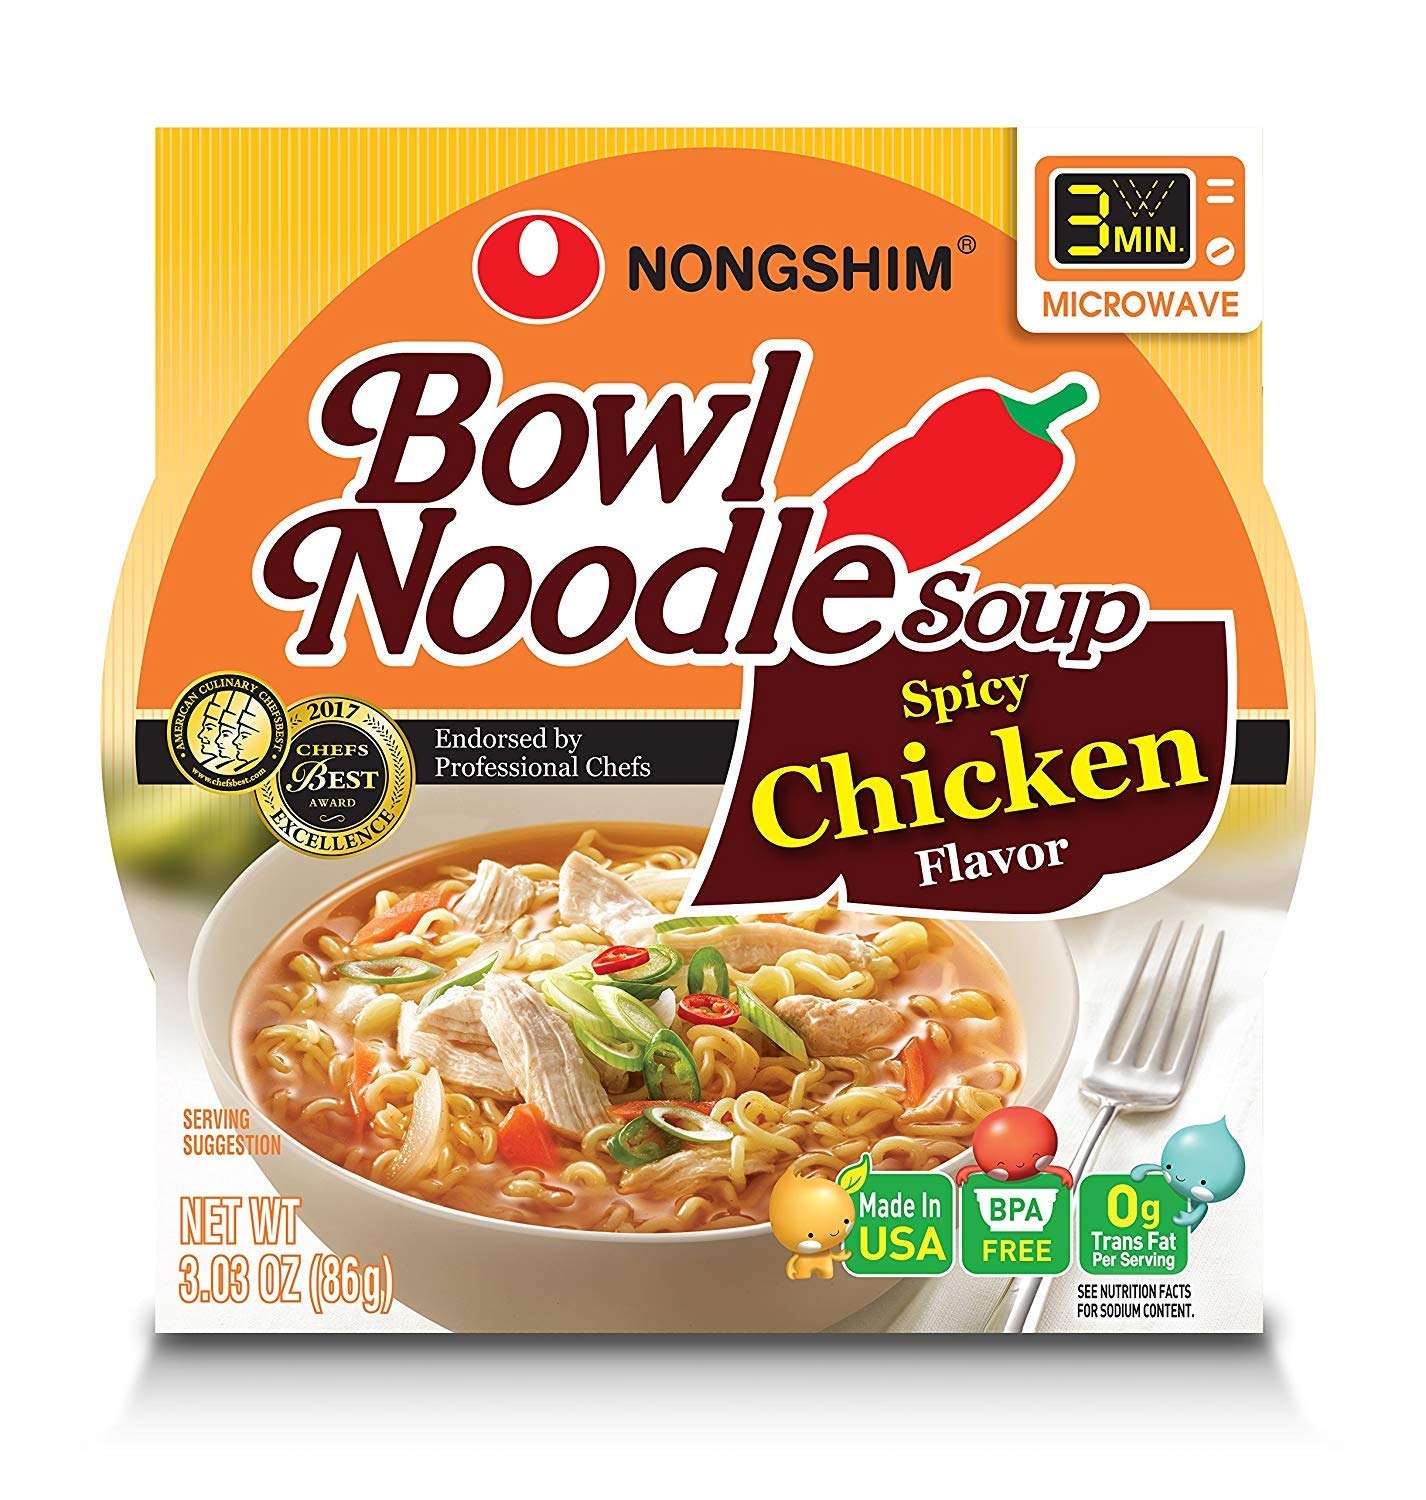
Item Name: Nongshim Bowl Noodle Soup, Spicy Chicken, 3.03 Ounce
Bullet Point 1: PREMIUM QUALITY RAMEN - Experience the deep, savory flavors of traditional Korean Ramen Noodle with every spoonful
Bullet Point 2: INCLUDES SAUCE PACKET WITH VEGETABLES – Enhance your ramen experience with a flavorful Korean-style chicken noodle soup with mush-rooms, and Bok choy
Bullet Point 3: CONVENIENT MICROWAVABLE PREPARATION – Enjoy a quick and effortless meal by simply microwaving, perfect for busy lifestyles or on-the-go cravings
Bullet Point 4: PACK OF 1 – Stock up your pantry with this 1-pack, ensuring you have a delicious, easy meal option readily available.
Bullet Point 5: READY IN MINUTES – A fulfilling yet simple Asian noodle meal that is easy to make and ready to eat in minutes
Value: 1.0
Unit: Count

Price: 1.69